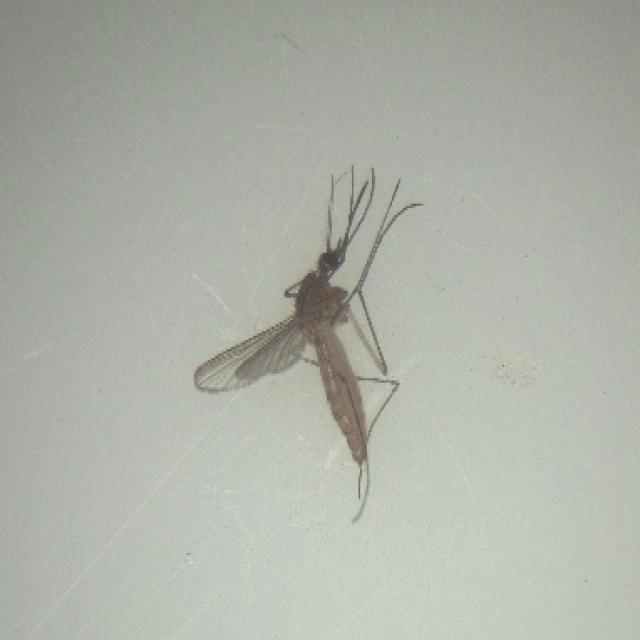
Species: culex_pipiens